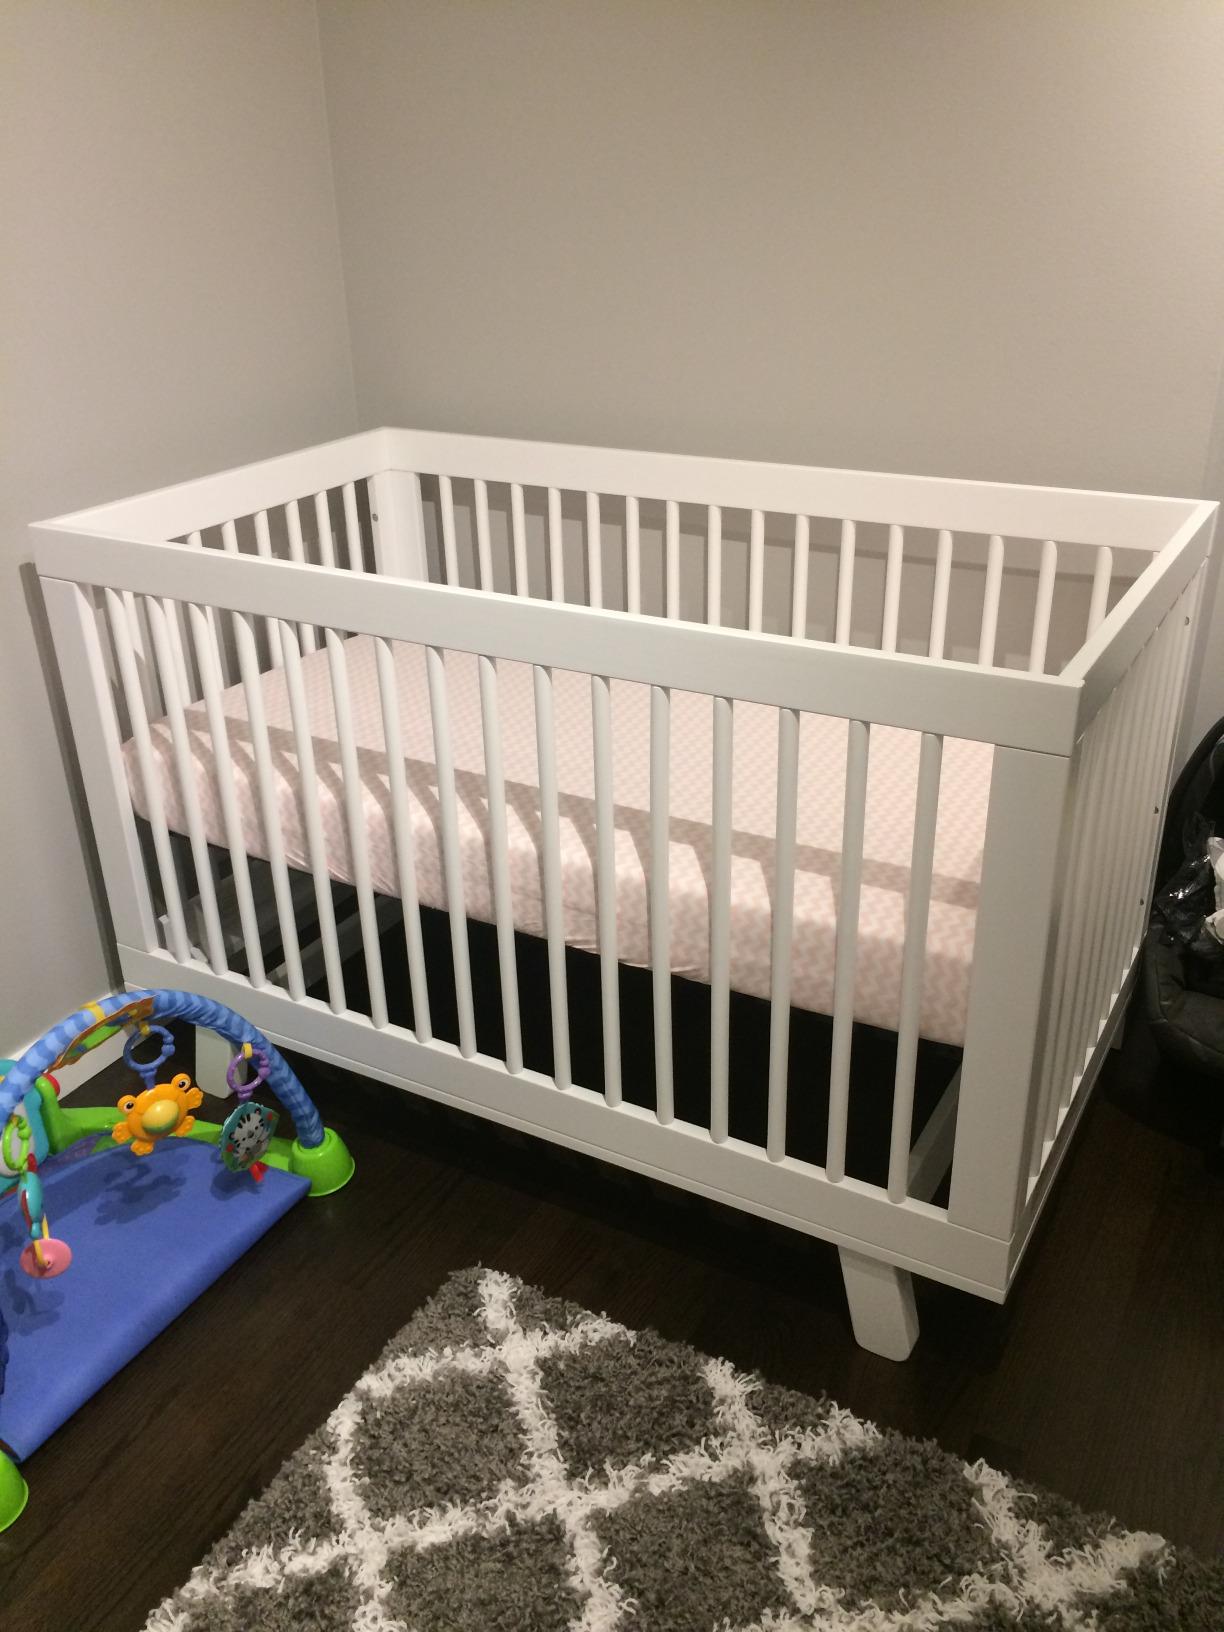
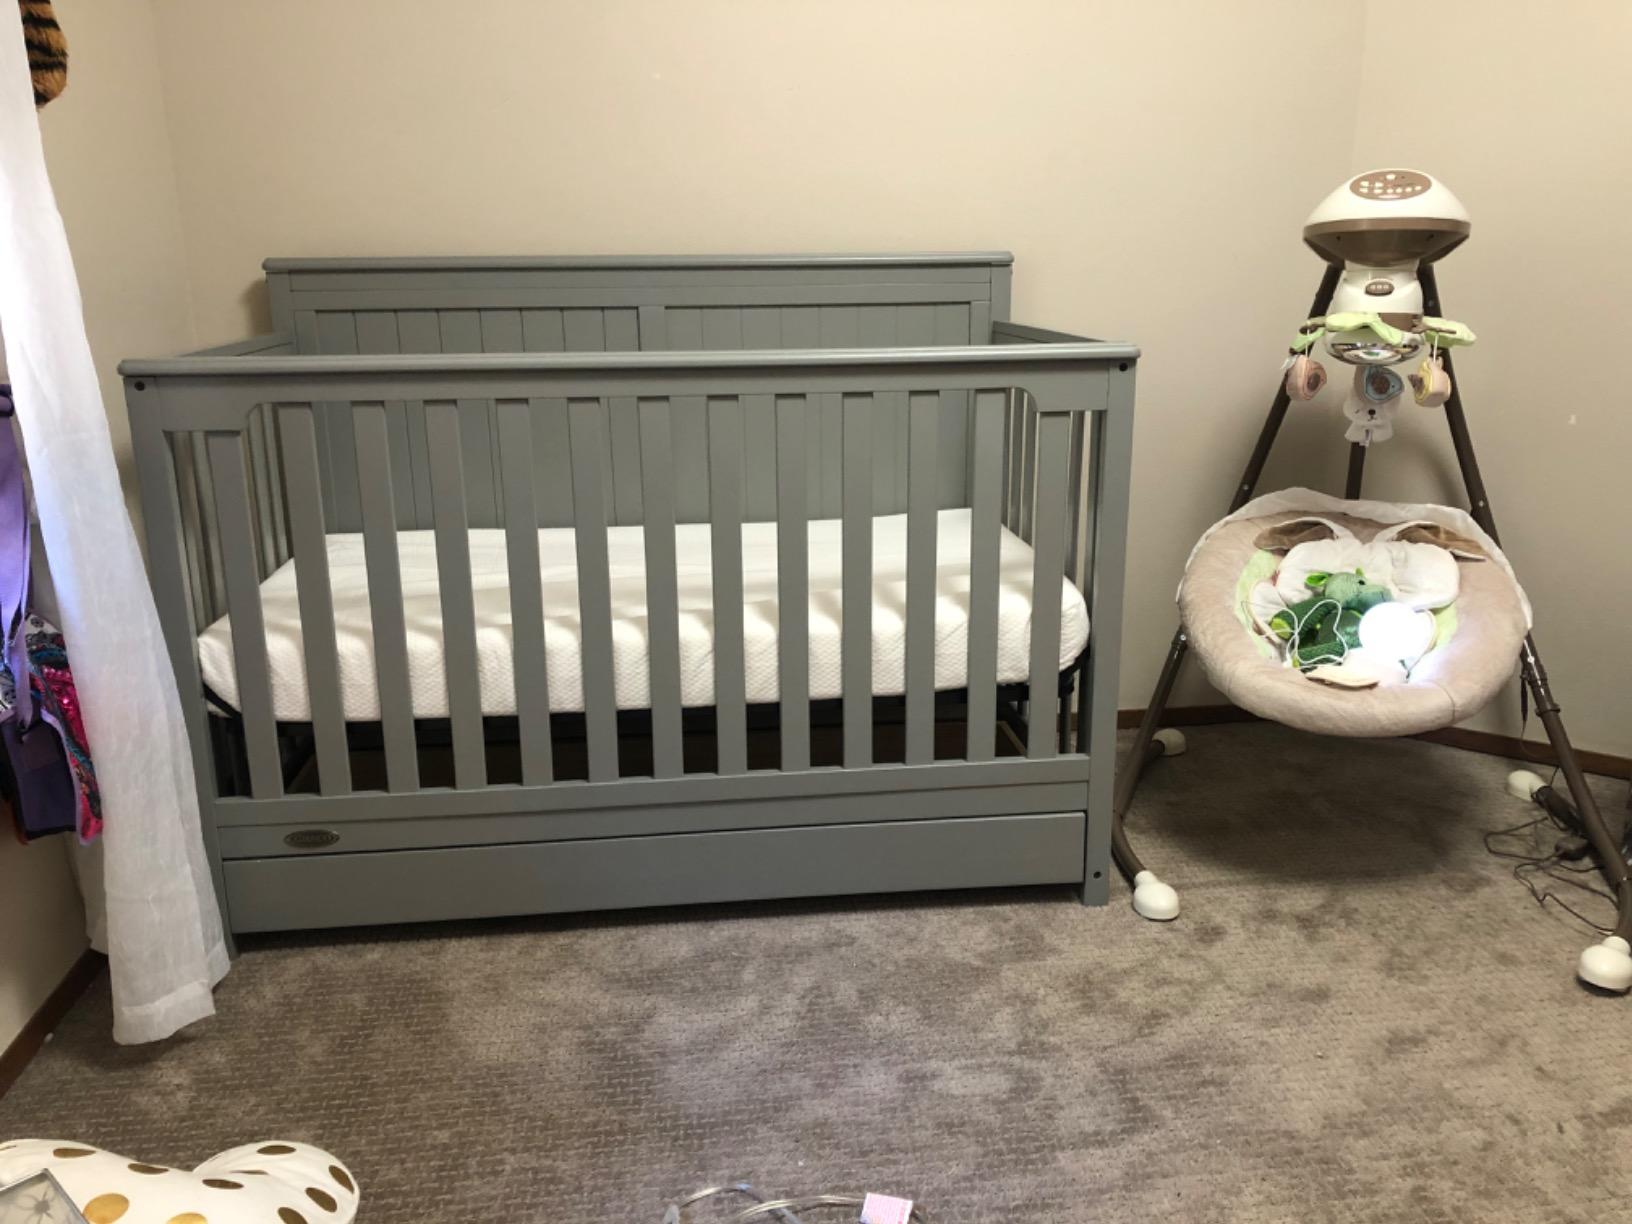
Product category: products_crib
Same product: no